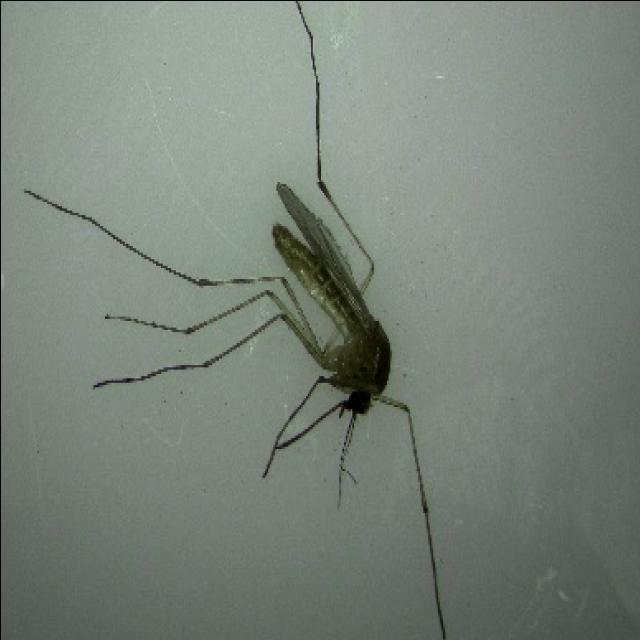
Species: culex_pipiens